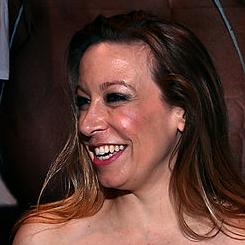
Age: 34